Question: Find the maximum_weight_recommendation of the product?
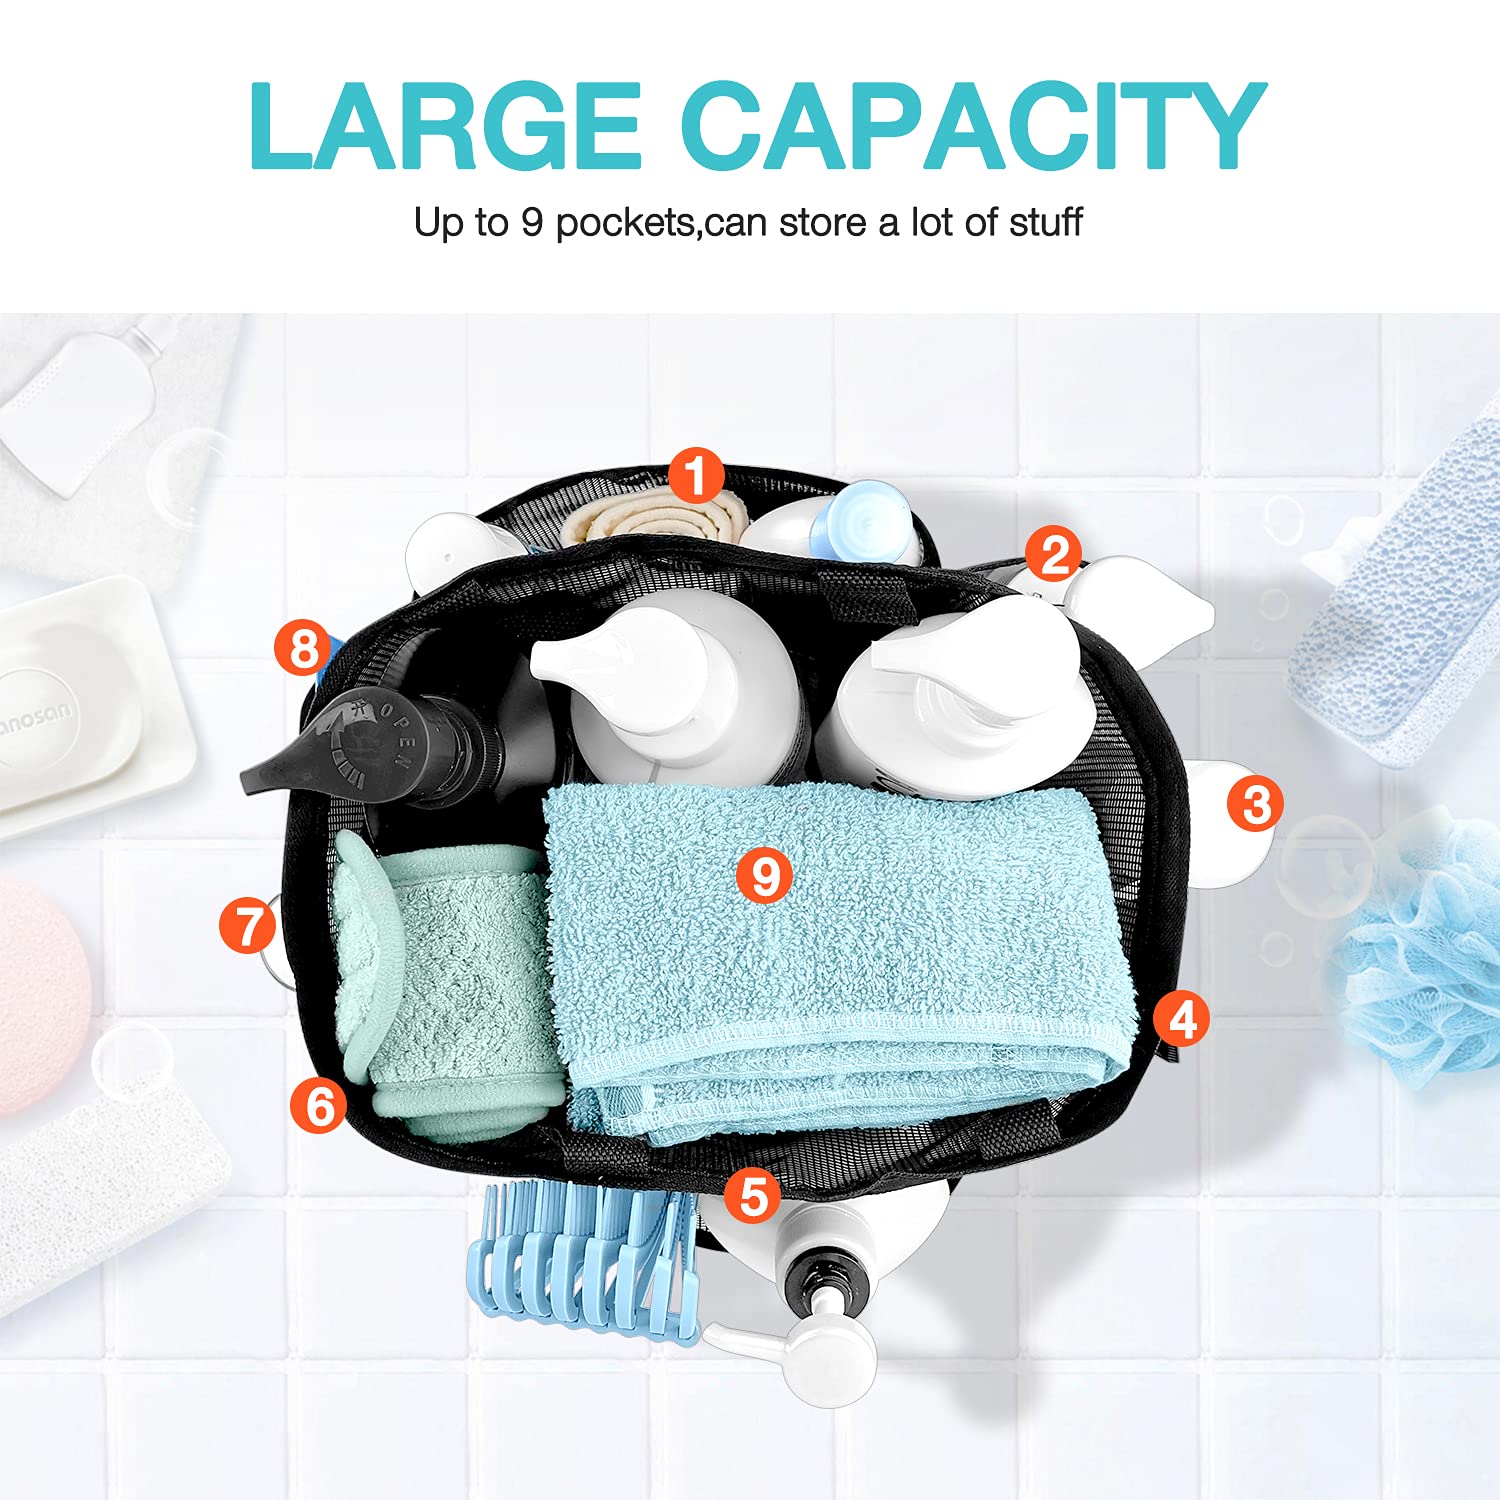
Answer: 9.0 ton